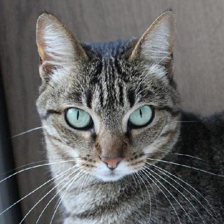
Label: animals